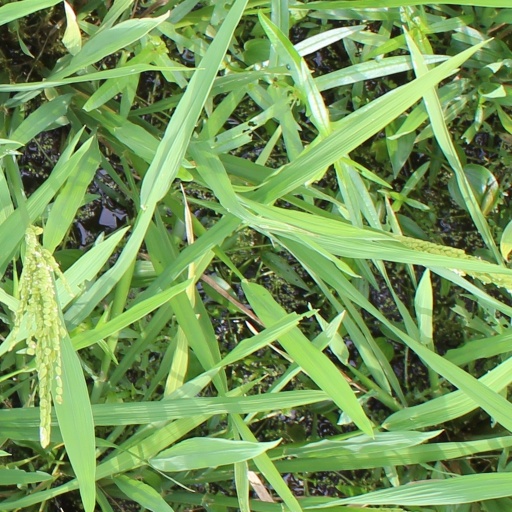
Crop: rice